MILF (2018 film)

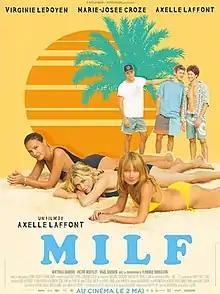
Theatrical release poster

MILF is a 2018 sex comedy film directed by Axelle Laffont (in her feature directorial debut) and starring Virginie Ledoyen, Marie-Josée Croze and Laffont. The film was released in France on 2 May 2018.